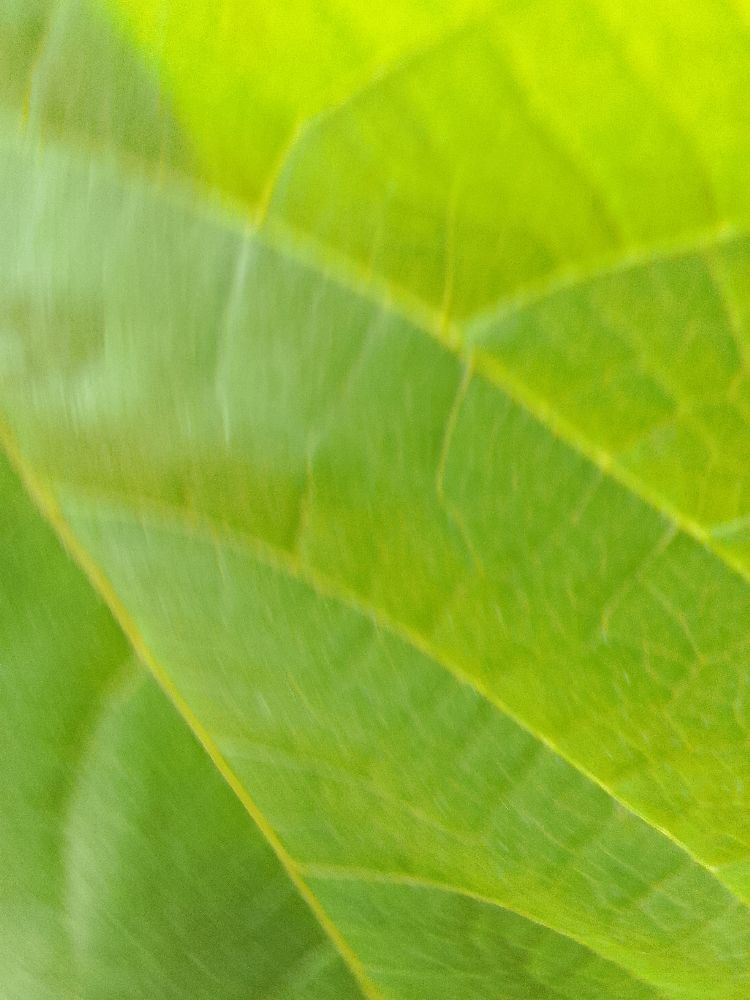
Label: healthy